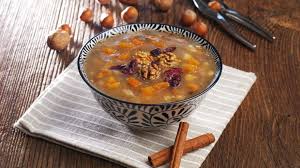
Yemek: asure